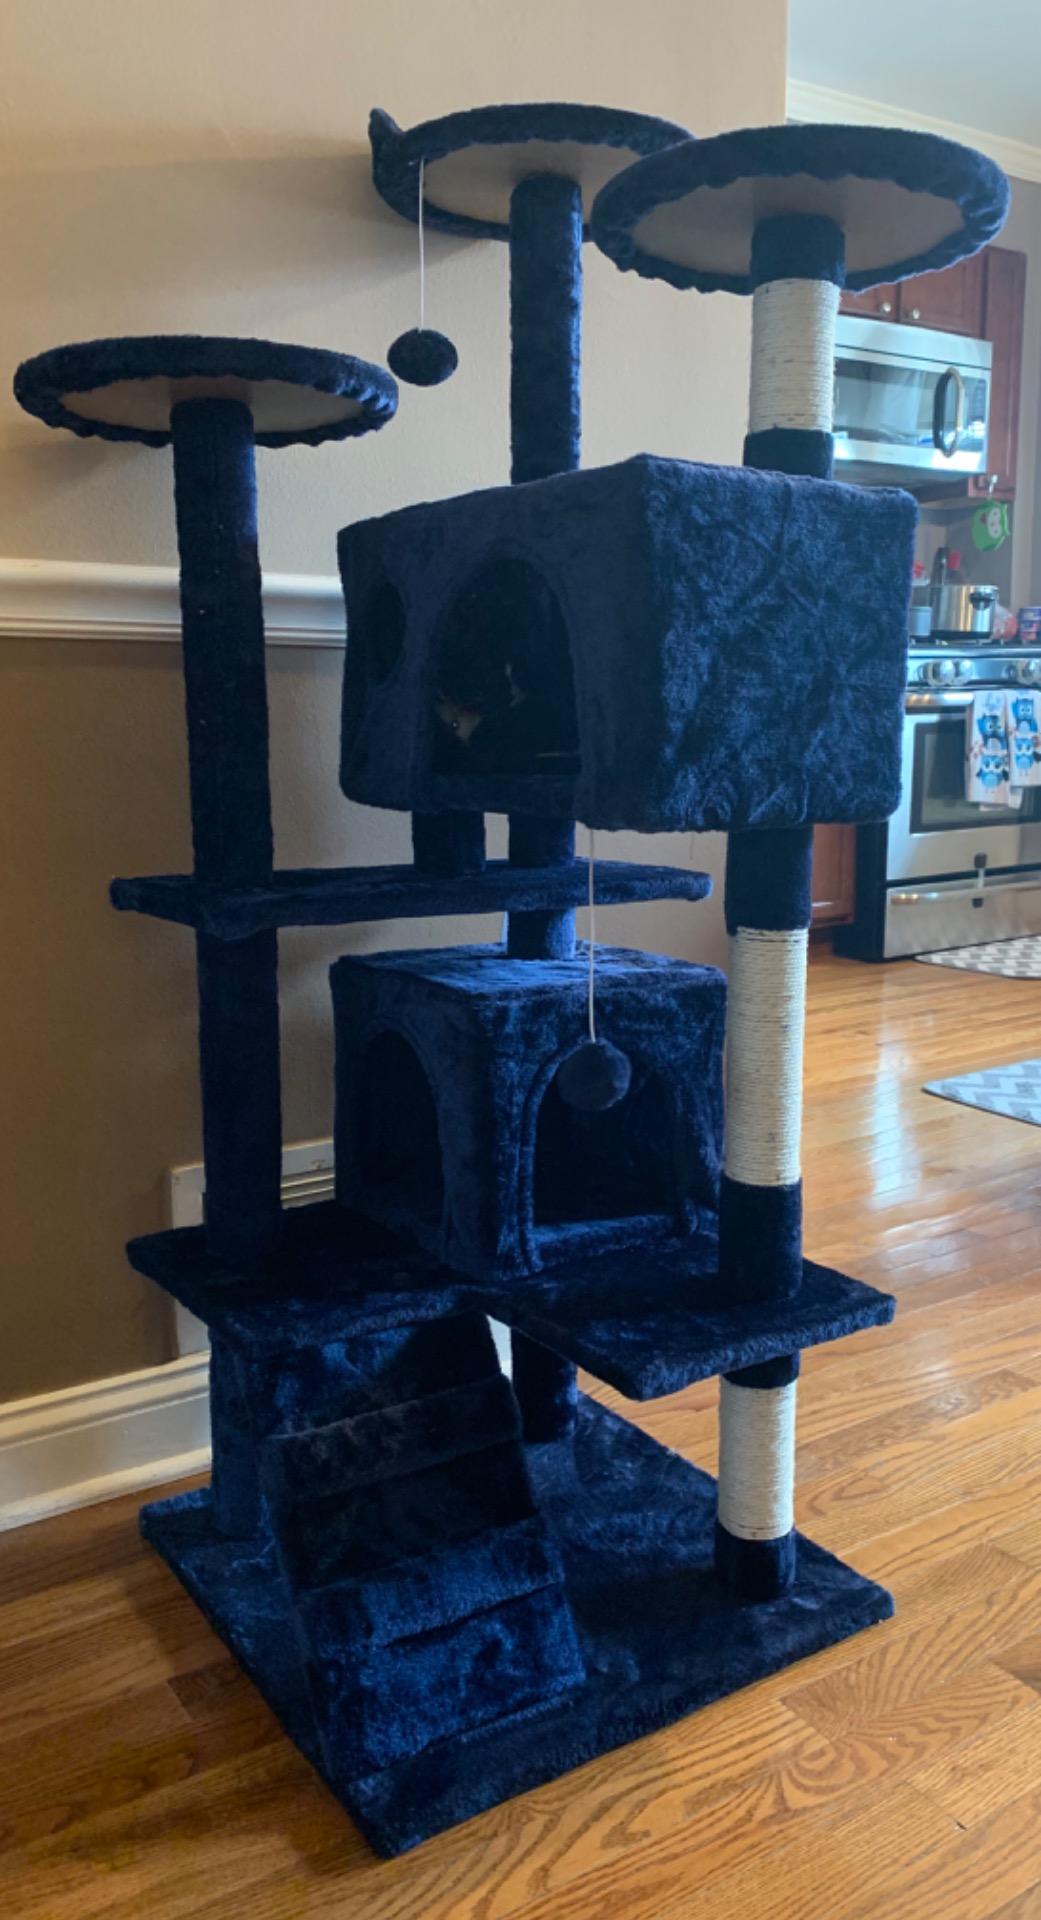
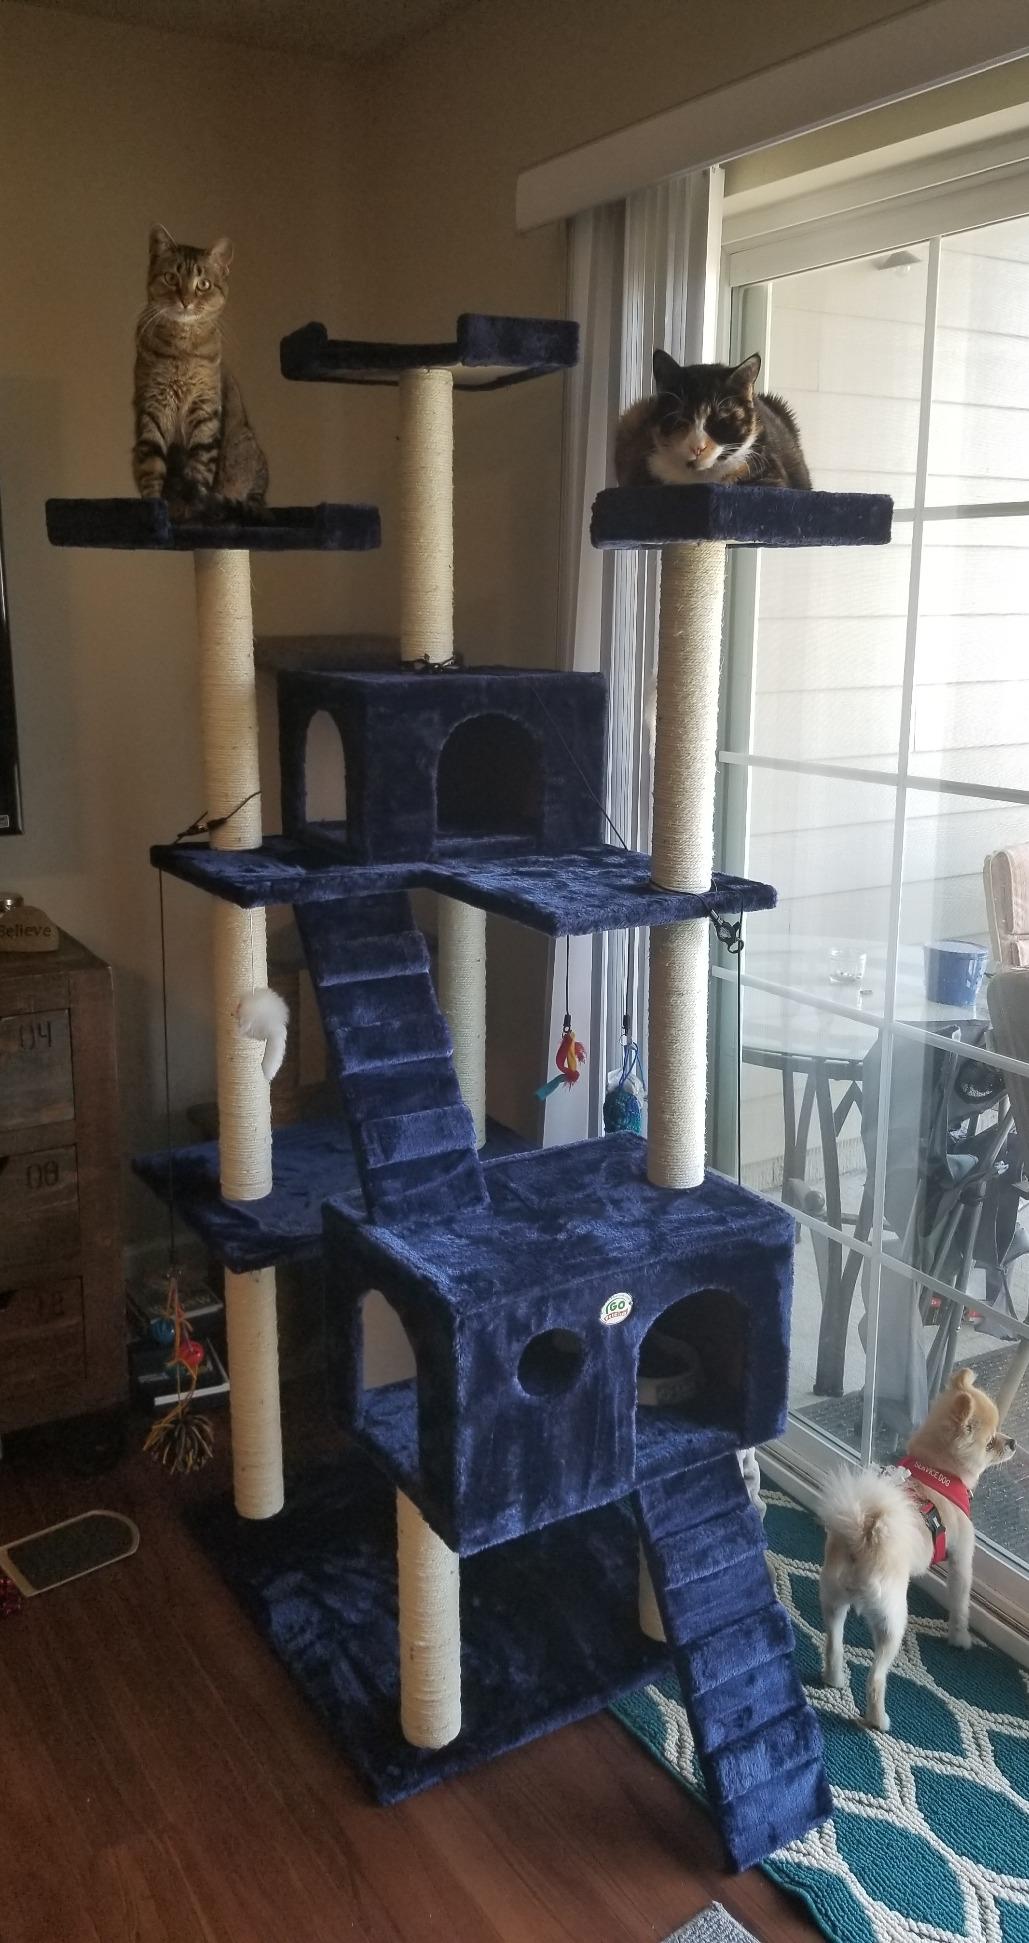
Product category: items_cat tree
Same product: no